Question: When was the picture taken?
Tambaya: Yaushe aka ɗauki hoton?
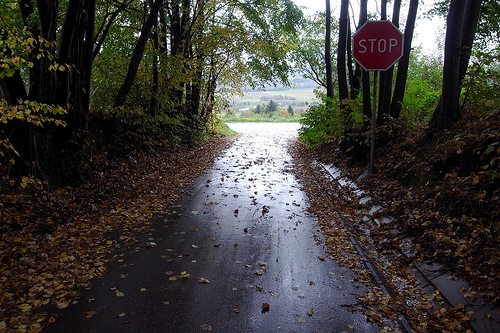
Answer: Daytime.
Amsa: Da rana.